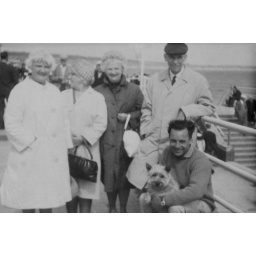
Old photograph photographed and converted to black and white due to colour fade. Probably taken around 1968 in Bridlington. File:DSC_0543.jpg